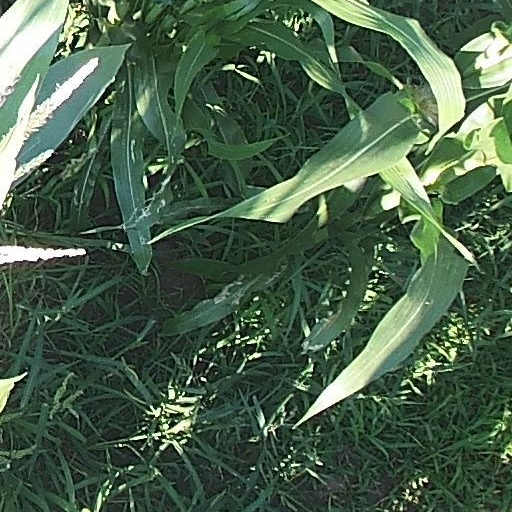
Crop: maize; corn